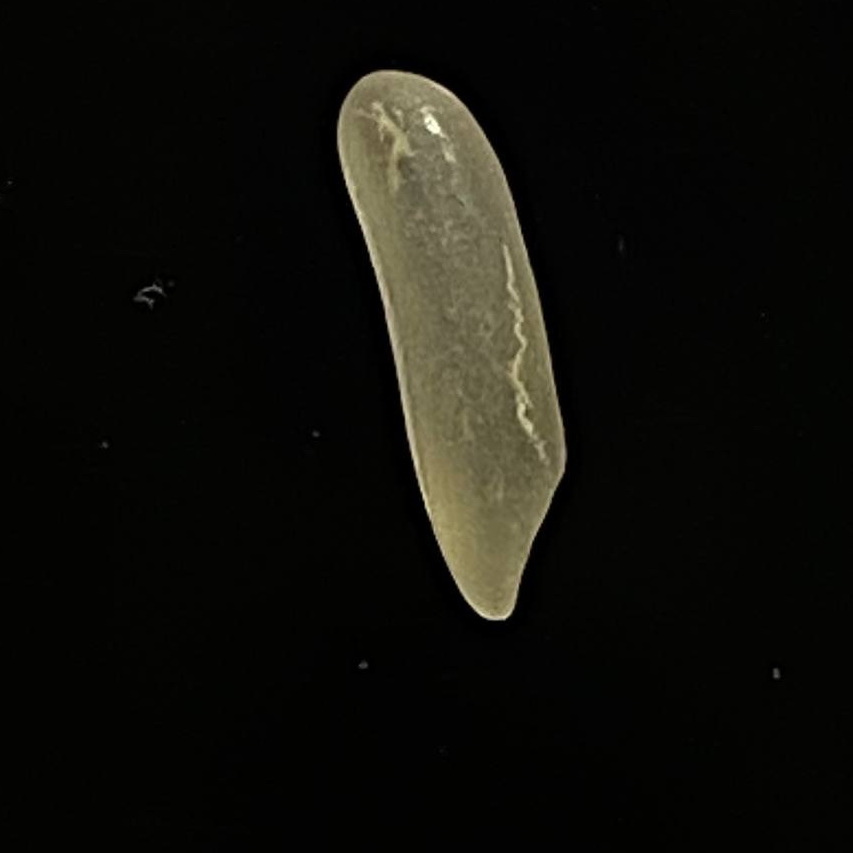
Rice variety: Bashmoti